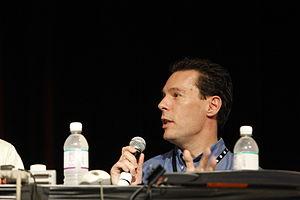
Herb Sutter, est un programmeur et un consultant américain, expert reconnu du langage C++ et auteur de plusieurs ouvrages sur ce sujet.